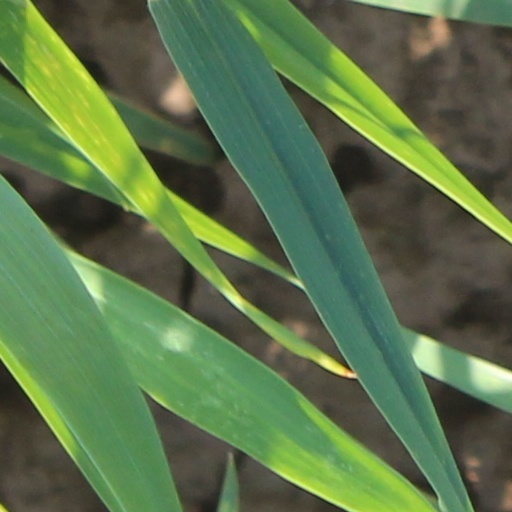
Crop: wheat